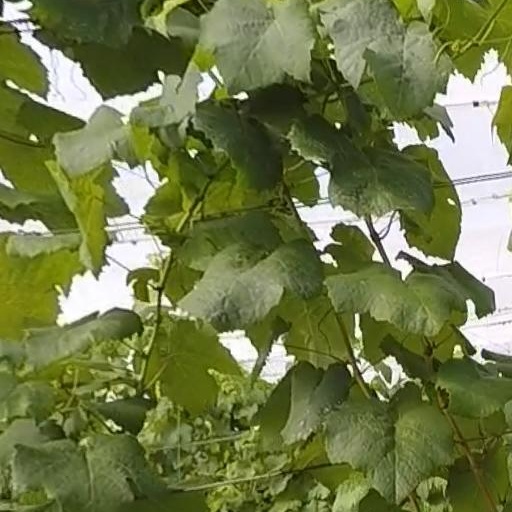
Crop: grape